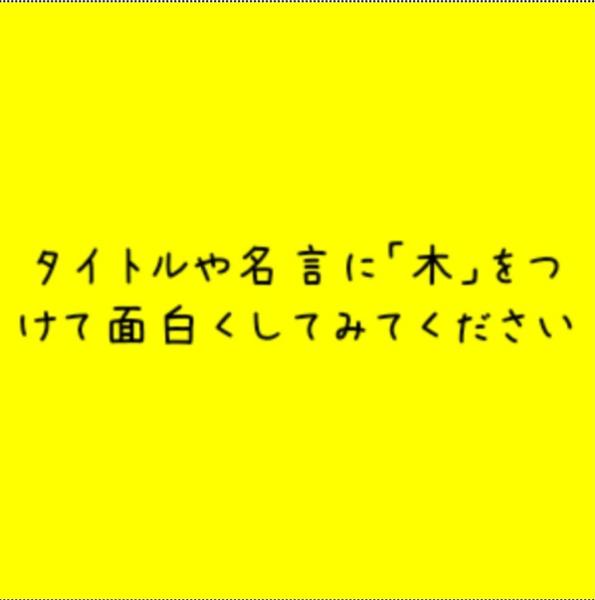
回答: 木林寸拓哉